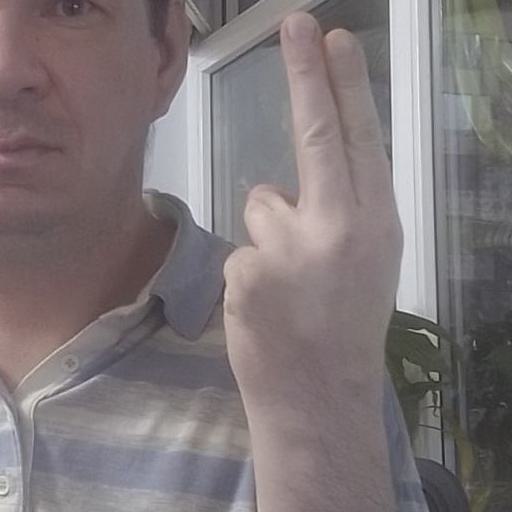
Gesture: two_up_inverted